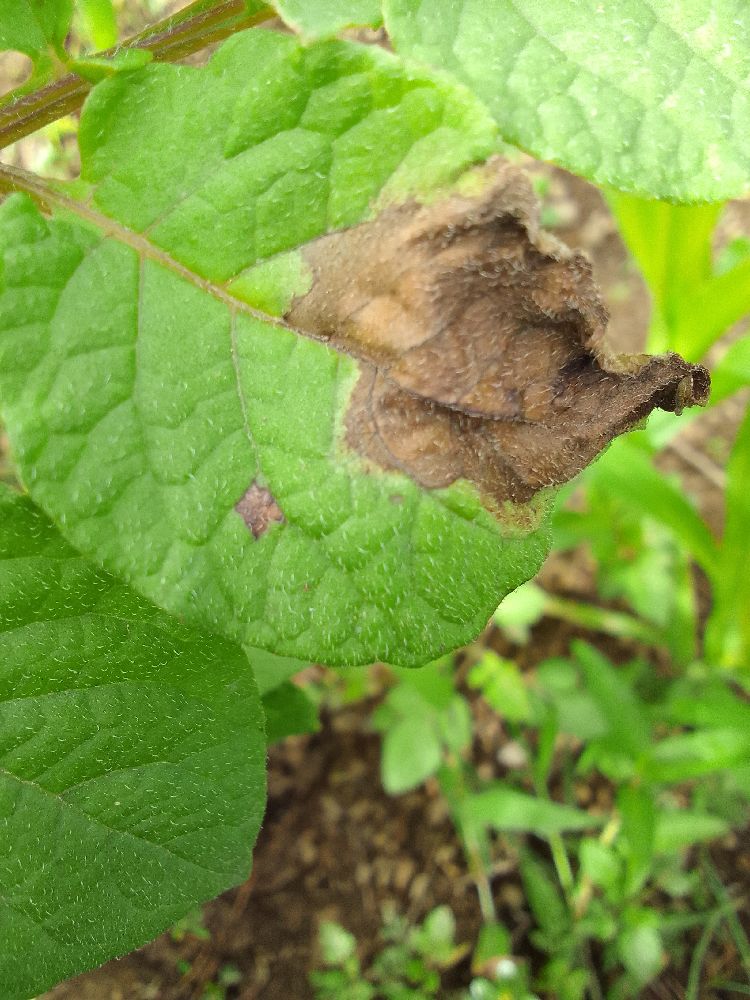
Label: Late blight